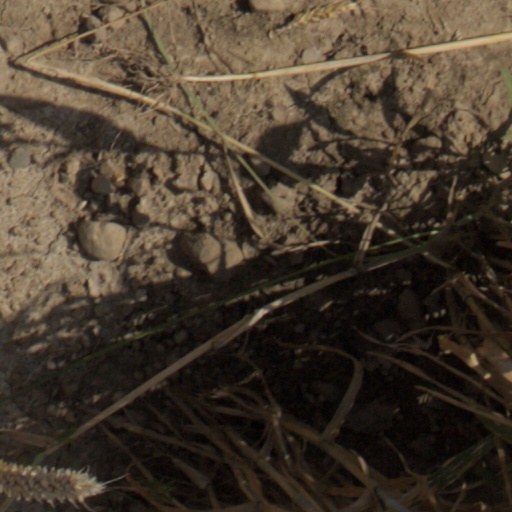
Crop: wheat